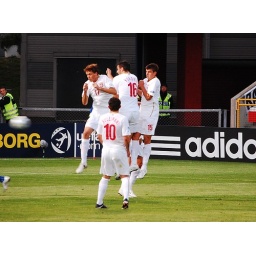
Three defenders in the wall jump as the ball flies past them.